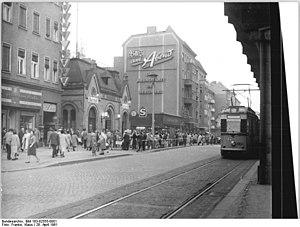
La Gare de Berlin Schönhauser Allee est une gare de la S-Bahn de Berlin, nommée d'après la rue sur laquelle elle se trouve, dans le quartier de Prenzlauer Berg.